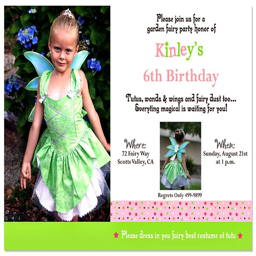
i like the wording used on this invite